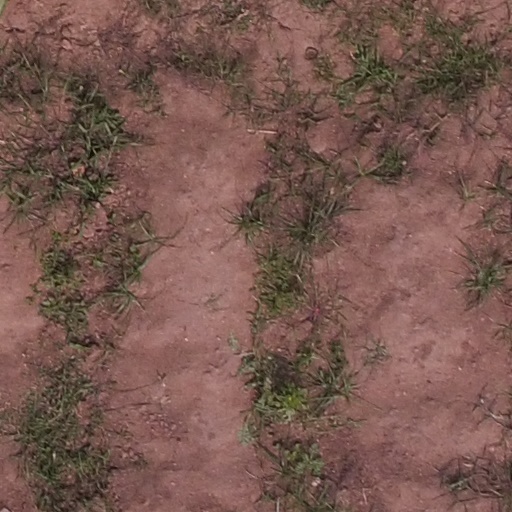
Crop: maize; corn